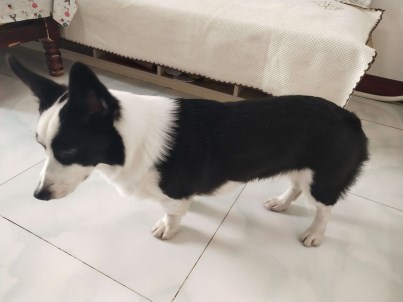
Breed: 2909-n000116-Cardigan